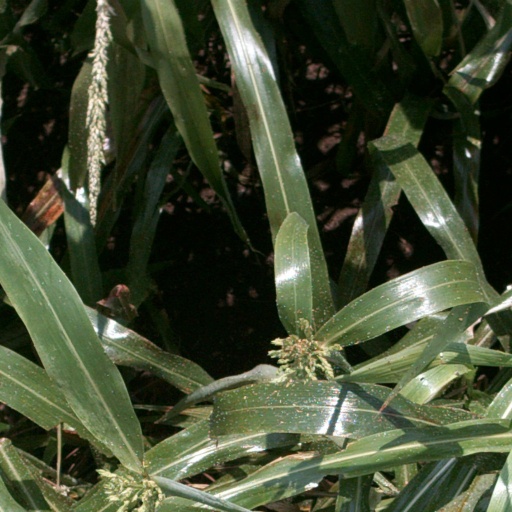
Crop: sorghum